Red-footed falcon

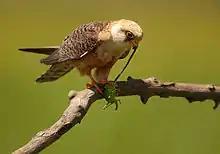
Adult female eating an insect

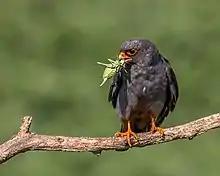
Adult male eating an insect

The red-footed falcon is a bird of prey with a diet consisting of a variety of insects, amphibians, reptiles, mammals and birds, such as great green bush-crickets, spadefoot toads, sand lizards, the common vole and bird nestlings, respectively. This bird's distinctive method of hunting is shared by the common kestrel. It regularly hovers, searching the ground below, then makes a short steep dive towards the target. When feeding their nestlings, the youngest nestlings receive the most food more frequently and more regularly. Chicks that are between 0 and 3 weeks old will get fed bigger prey like toads, lizards, bird nestlings, and great green bush-crickets, while nestlings over that age will get fed less frequently and with less variety. The diet of young nestlings consists mostly of Orthoptera and beetles with some vertebrates, while the diet of older nestlings mostly consists of Orthoptera and almost never of vertebrates.